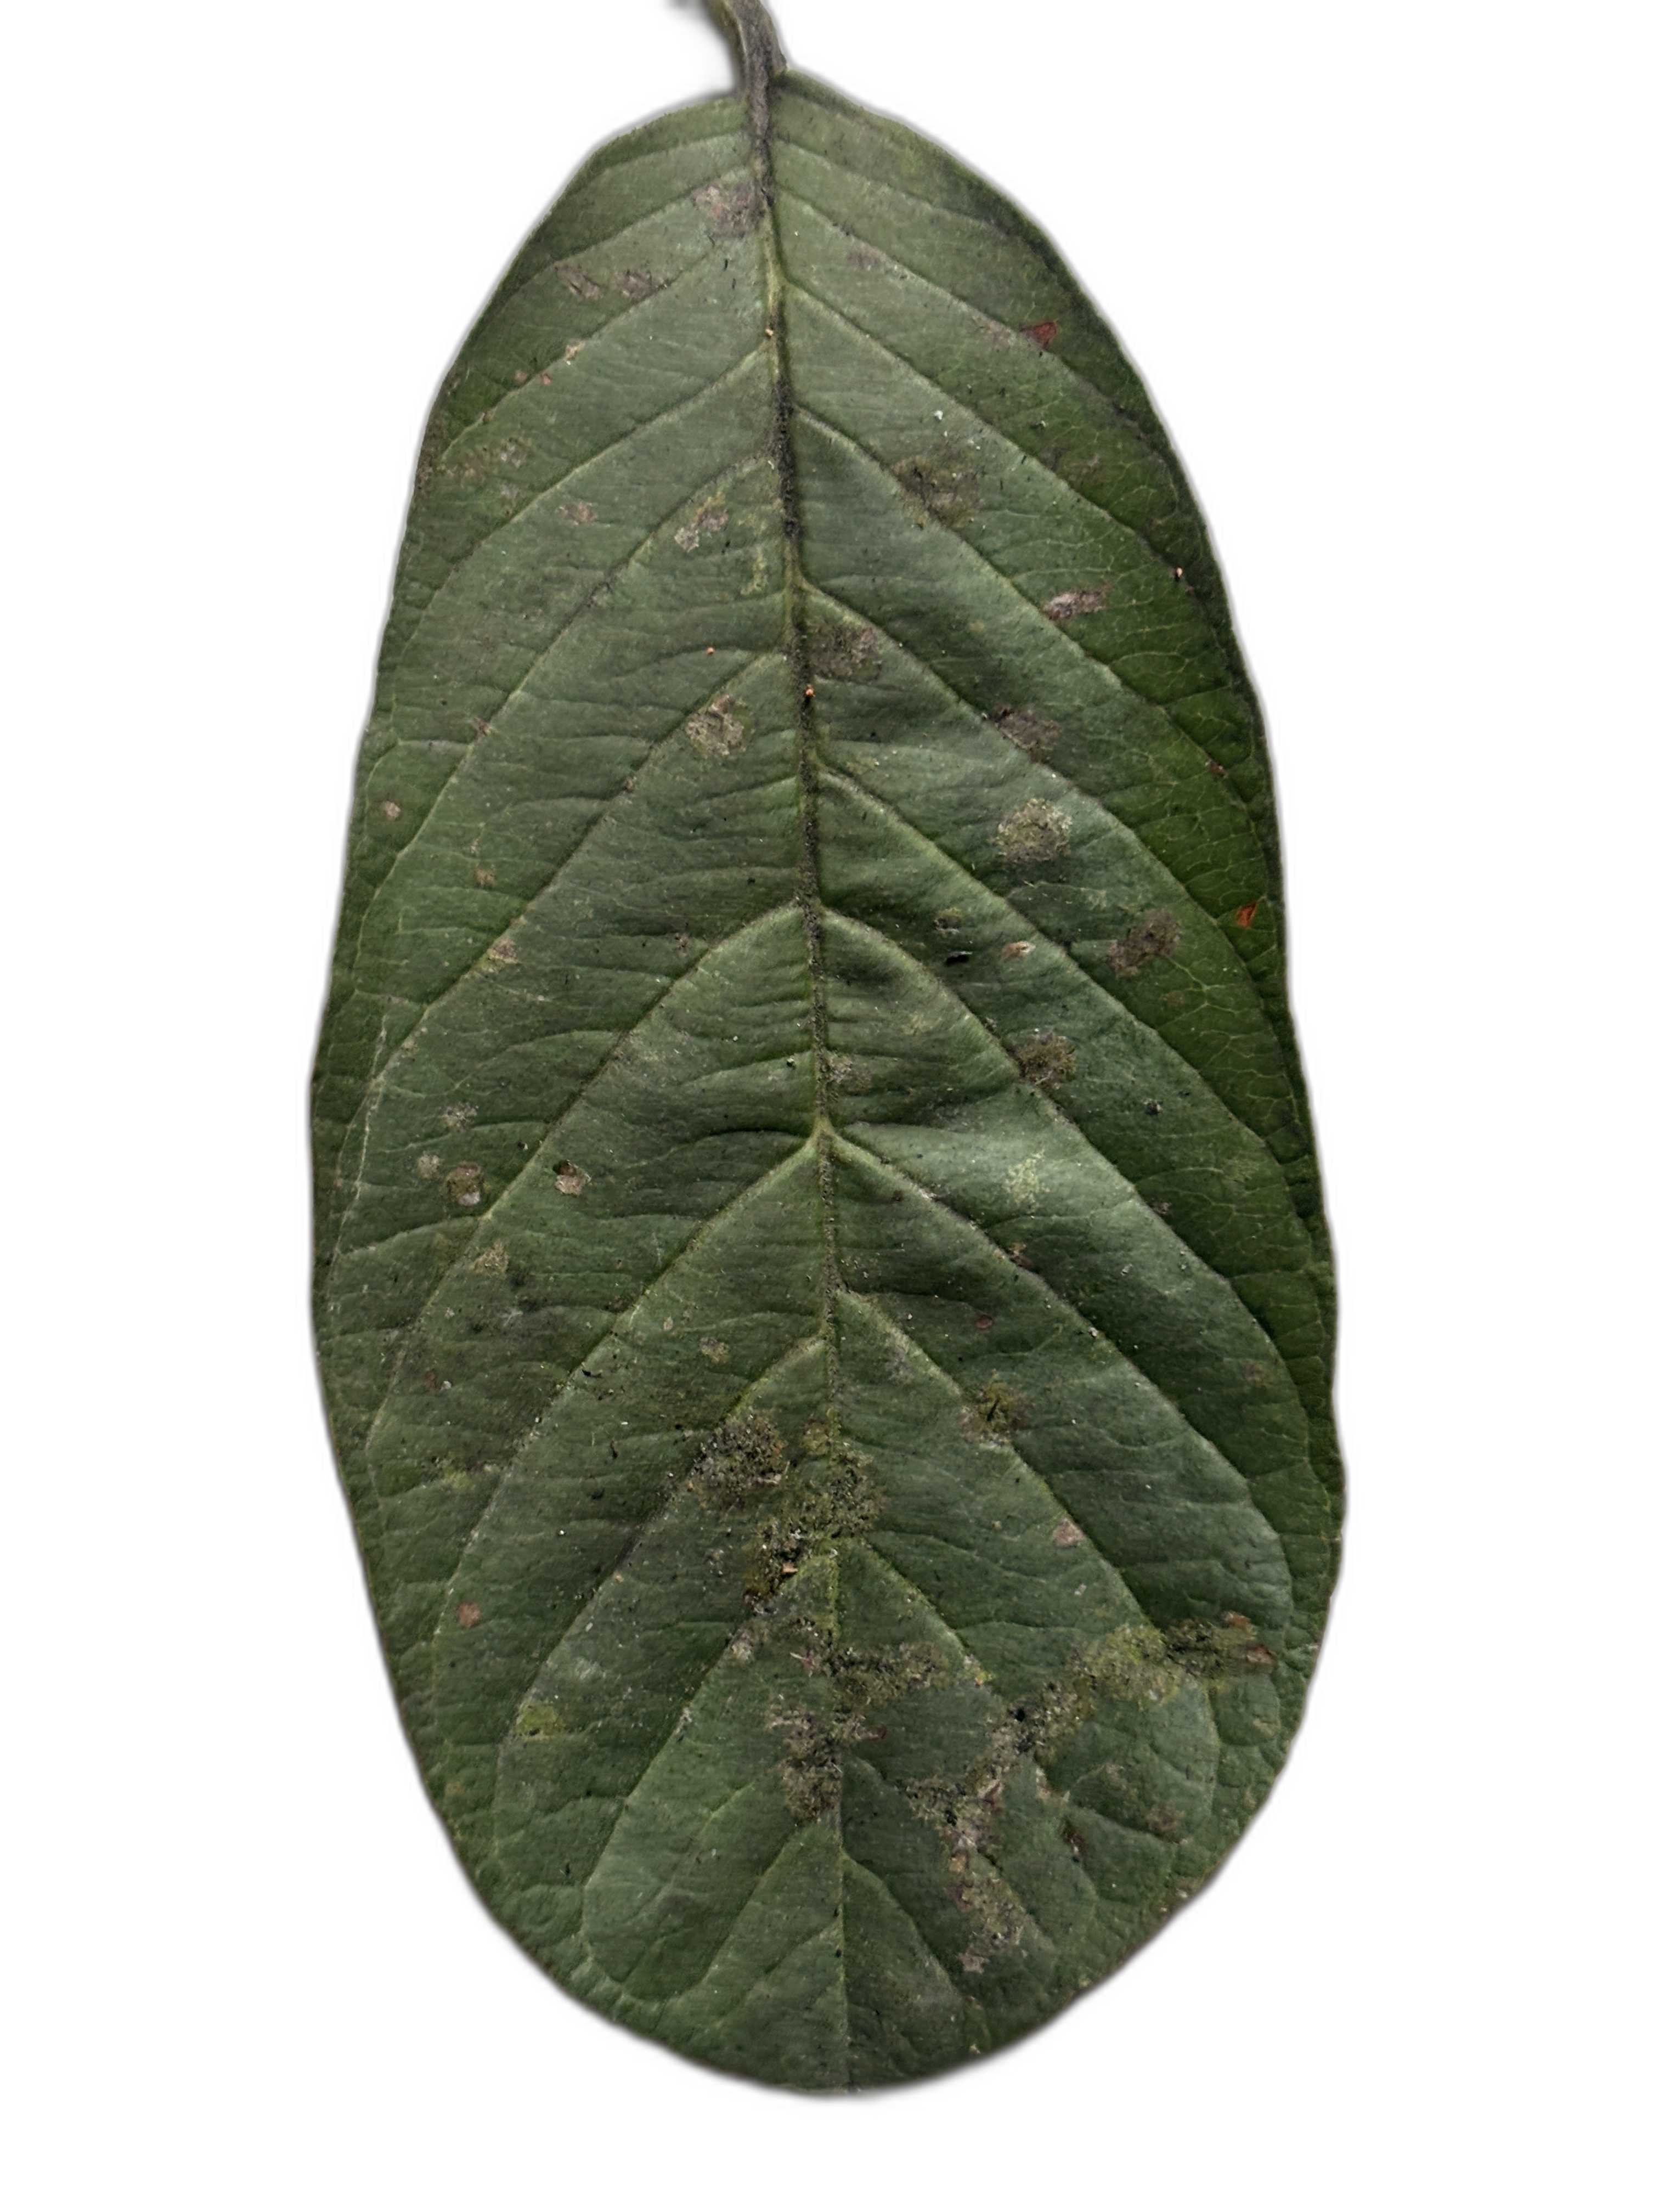
Plant part: leaf
Disease: Anthracnose